Free-turbine turboshaft

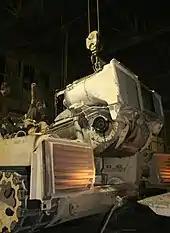
Changing the AGT1500 turbine in a M1 Abrams tank

An attractively simple configuration making use of the free turbine is the propfan engine, with a rear-mounted unducted fan in pusher configuration, rather than the more familiar tractor layout. The first such engine was the very early and promising Metropolitan-Vickers F.3 of 1942 with a ducted fan, followed by the unducted and much lighter F.5. Development of these engines stopped abruptly owing to corporate takeovers, rather than technical reasons. Rolls-Royce continued with design studies for such engines into the 1980s, as did GE, but they have yet to appear as commercial engines.